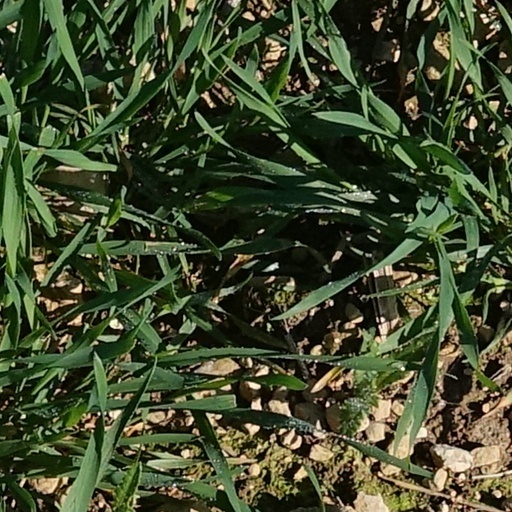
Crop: wheat